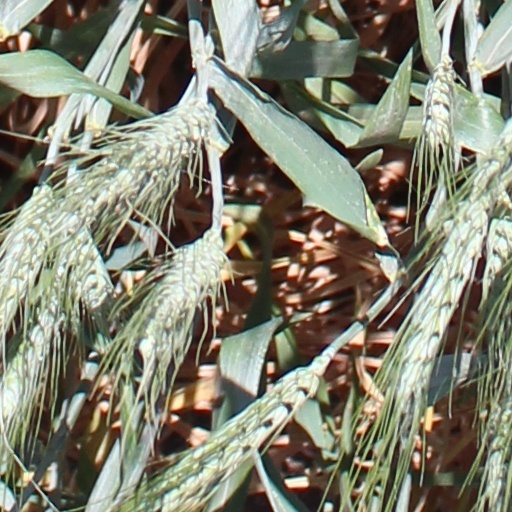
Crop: wheat